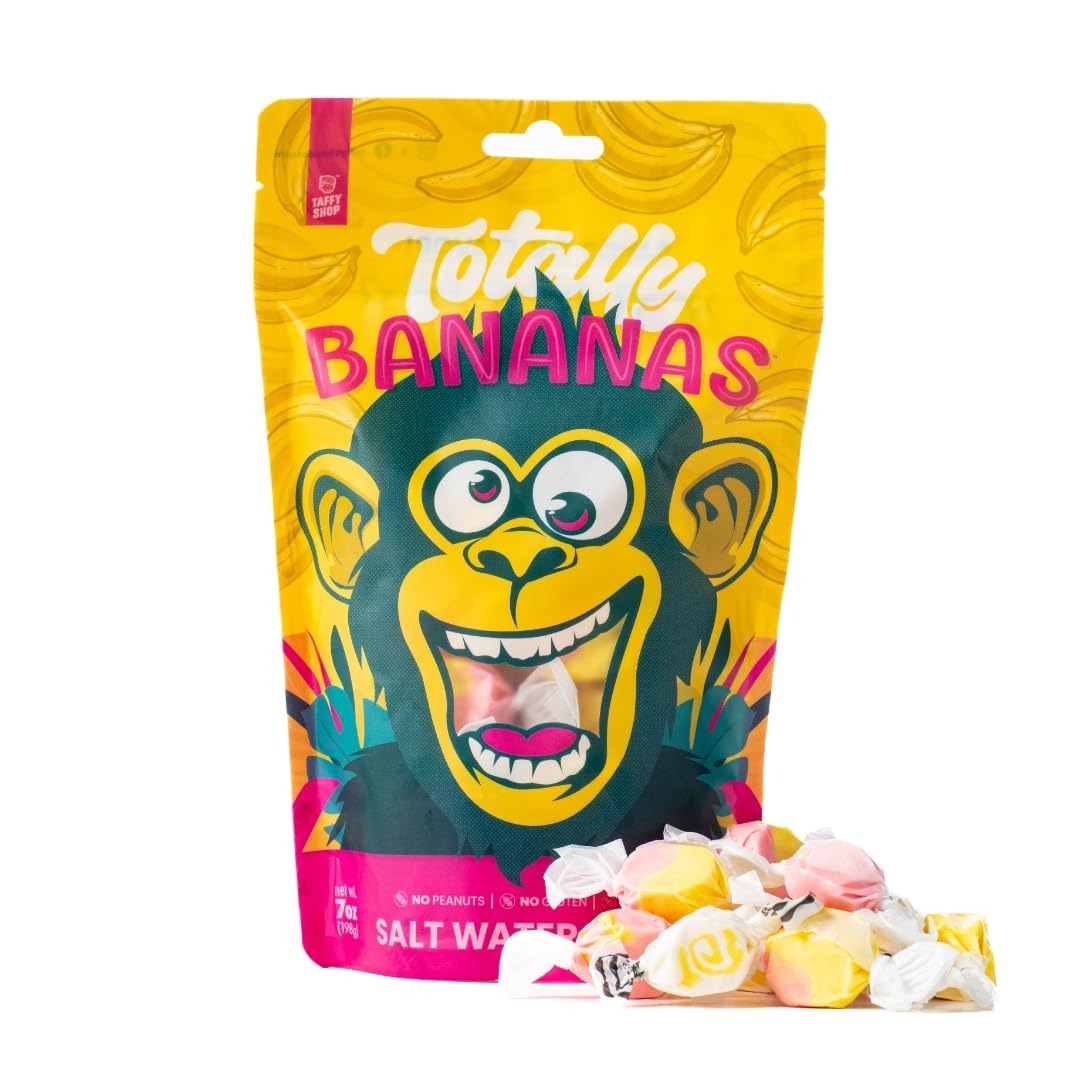
Item Name: Taffy Shop Totally Bananas, Salt Water Taffy – Assorted Gourmet Soft Chewy Candy, Variety Pack, Bulk Sweet Snack, Fresh Gift & Gluten-Free, 35 Individually Wrapped Pieces (7oz)
Bullet Point 1: Totally Bananas: A fun and fruity collection bursting with bold banana flavor! Perfect for banana lovers, this sweet treat brings a tropical twist to your snacking. Great for sharing, gifting, or enjoying all to yourself!
Bullet Point 2: Celebrate Every Holiday! From Halloween thrills to Thanksgiving feasts, Christmas cheer, and Easter treats. Sweeten Valentine’s Day, honor Mother’s & Father’s Day, and don’t forget Labor Day, Memorial Day, Hanukkah, and Fourth of July fun!
Bullet Point 3: Gourmet & Shameless: Our premium saltwater taffy is crafted from fresh protein rich egg whites, real sea salt, and coconut oil. A healthy snack made peanut free, soy free, and even sugar-free options for all to enjoy!
Bullet Point 4: Bulk Candy for all Events: Our individually wrapped treats are perfect for trick-or-treaters.. Ideal for large gatherings, corporate events, school functions, church events, fundraisers, and birthday celebrations—Best treat to fill your candy jar!
Bullet Point 5: Perfect treat for any Adventure: hiking, hunting, camping, road trips, Poolside, movie night or to toss it in your backpack or travel bag set. Or great for a night in, whether it's a movie night supplies, late night snack, or board game treat.
Product Description: Gourmet Salt Water Taffy! Whether you're searching for Halloween candy, taffy like coffee, bananas, or strawberries, we’ve got it all. Enjoy fruity flavors like apples, watermelon, and tropical coconut cult. Try fruit snacks, tangy ginger chews, or indulgent chocolate. Our healthy snacks, protein snacks, and sugar-free candy offer guilt-free. These individually wrapped treats are ideal for Halloween party favors, bulk candy, or a snacks variety pack for adults. Our variety pack is perfect for trunk or treat, birthday party favors, and corporate events. Savor unique flavors like pistachio or fun keto-friendly snacks. Whether you're craving gummy bears, a chips variety pack, or classic party favors, we’ve got you covered. Planning for Halloween gifts or stocking up on swedish candy and freeze-dried candy? Enjoy fun treats like gum, caramel apple lollipops, and chewing gum, or stock your pantry with bulk candy individually wrapped. We offer gluten-free and kosher options for everyone. Whether it’s going with your granola bars bulk, fiber gummies in a snack box. Indulge in fruity flavors like mango and peaches, or grab sour candy, caramel popcorn, and white chocolate taffy for a movie night. Grab snack packs, a perfect bar, or individual packs for on the go. We offer healthy snacks for adults, dye-free candy, and gluten-free snacks. Try nostalgic cotton candy, and classic candy corn salt water taffy. Better than lollipops individually wrapped, assorted candy variety packs,and caramel candy!
Value: 7.0
Unit: Ounce

Price: 12.48